Gödöllő

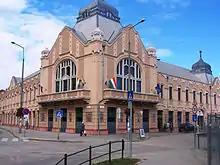
The Old Town Hall, today it is the Hotel Erzsébet Királyné

In 1850, a banker, György Sina, purchased the estate of Gödöllő. He, and later his son, rarely stayed in Gödöllő; they considered the transaction merely a capital investment and in 1864 sold the whole of the property to a Belgian bank. The Hungarian state bought it back from this bank in March 1867 and gave it, together with the mansion house, to Francis Joseph I and Empress Elisabeth of Austria ("Sissi") as a coronation gift. From that time on, the royal family stayed in Gödöllő mainly in spring and autumn, and this resulted in a significant upswing in the life of the town.